Robert Costa (journalist)

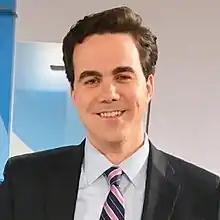

Robert Costa (born October 14, 1985) is an American journalist who is a national correspondent for "CBS Sunday Morning" and the chief Washington analyst for CBS News. Prior to joining CBS in 2022, Costa was a longtime national political reporter for "The Washington Post". Previously, he was a political analyst for NBC News and MSNBC and the moderator and managing editor of "Washington Week" on PBS. He is the co-author with Bob Woodward of "Peril", a # 1 "New York Times" bestseller on the final days of the first Trump presidency, including the 2021 United States Capitol attack.